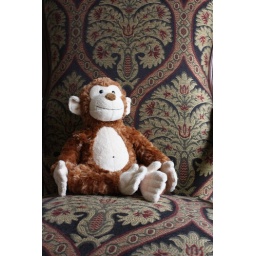
f/11 stuffed animal by window attempt 1